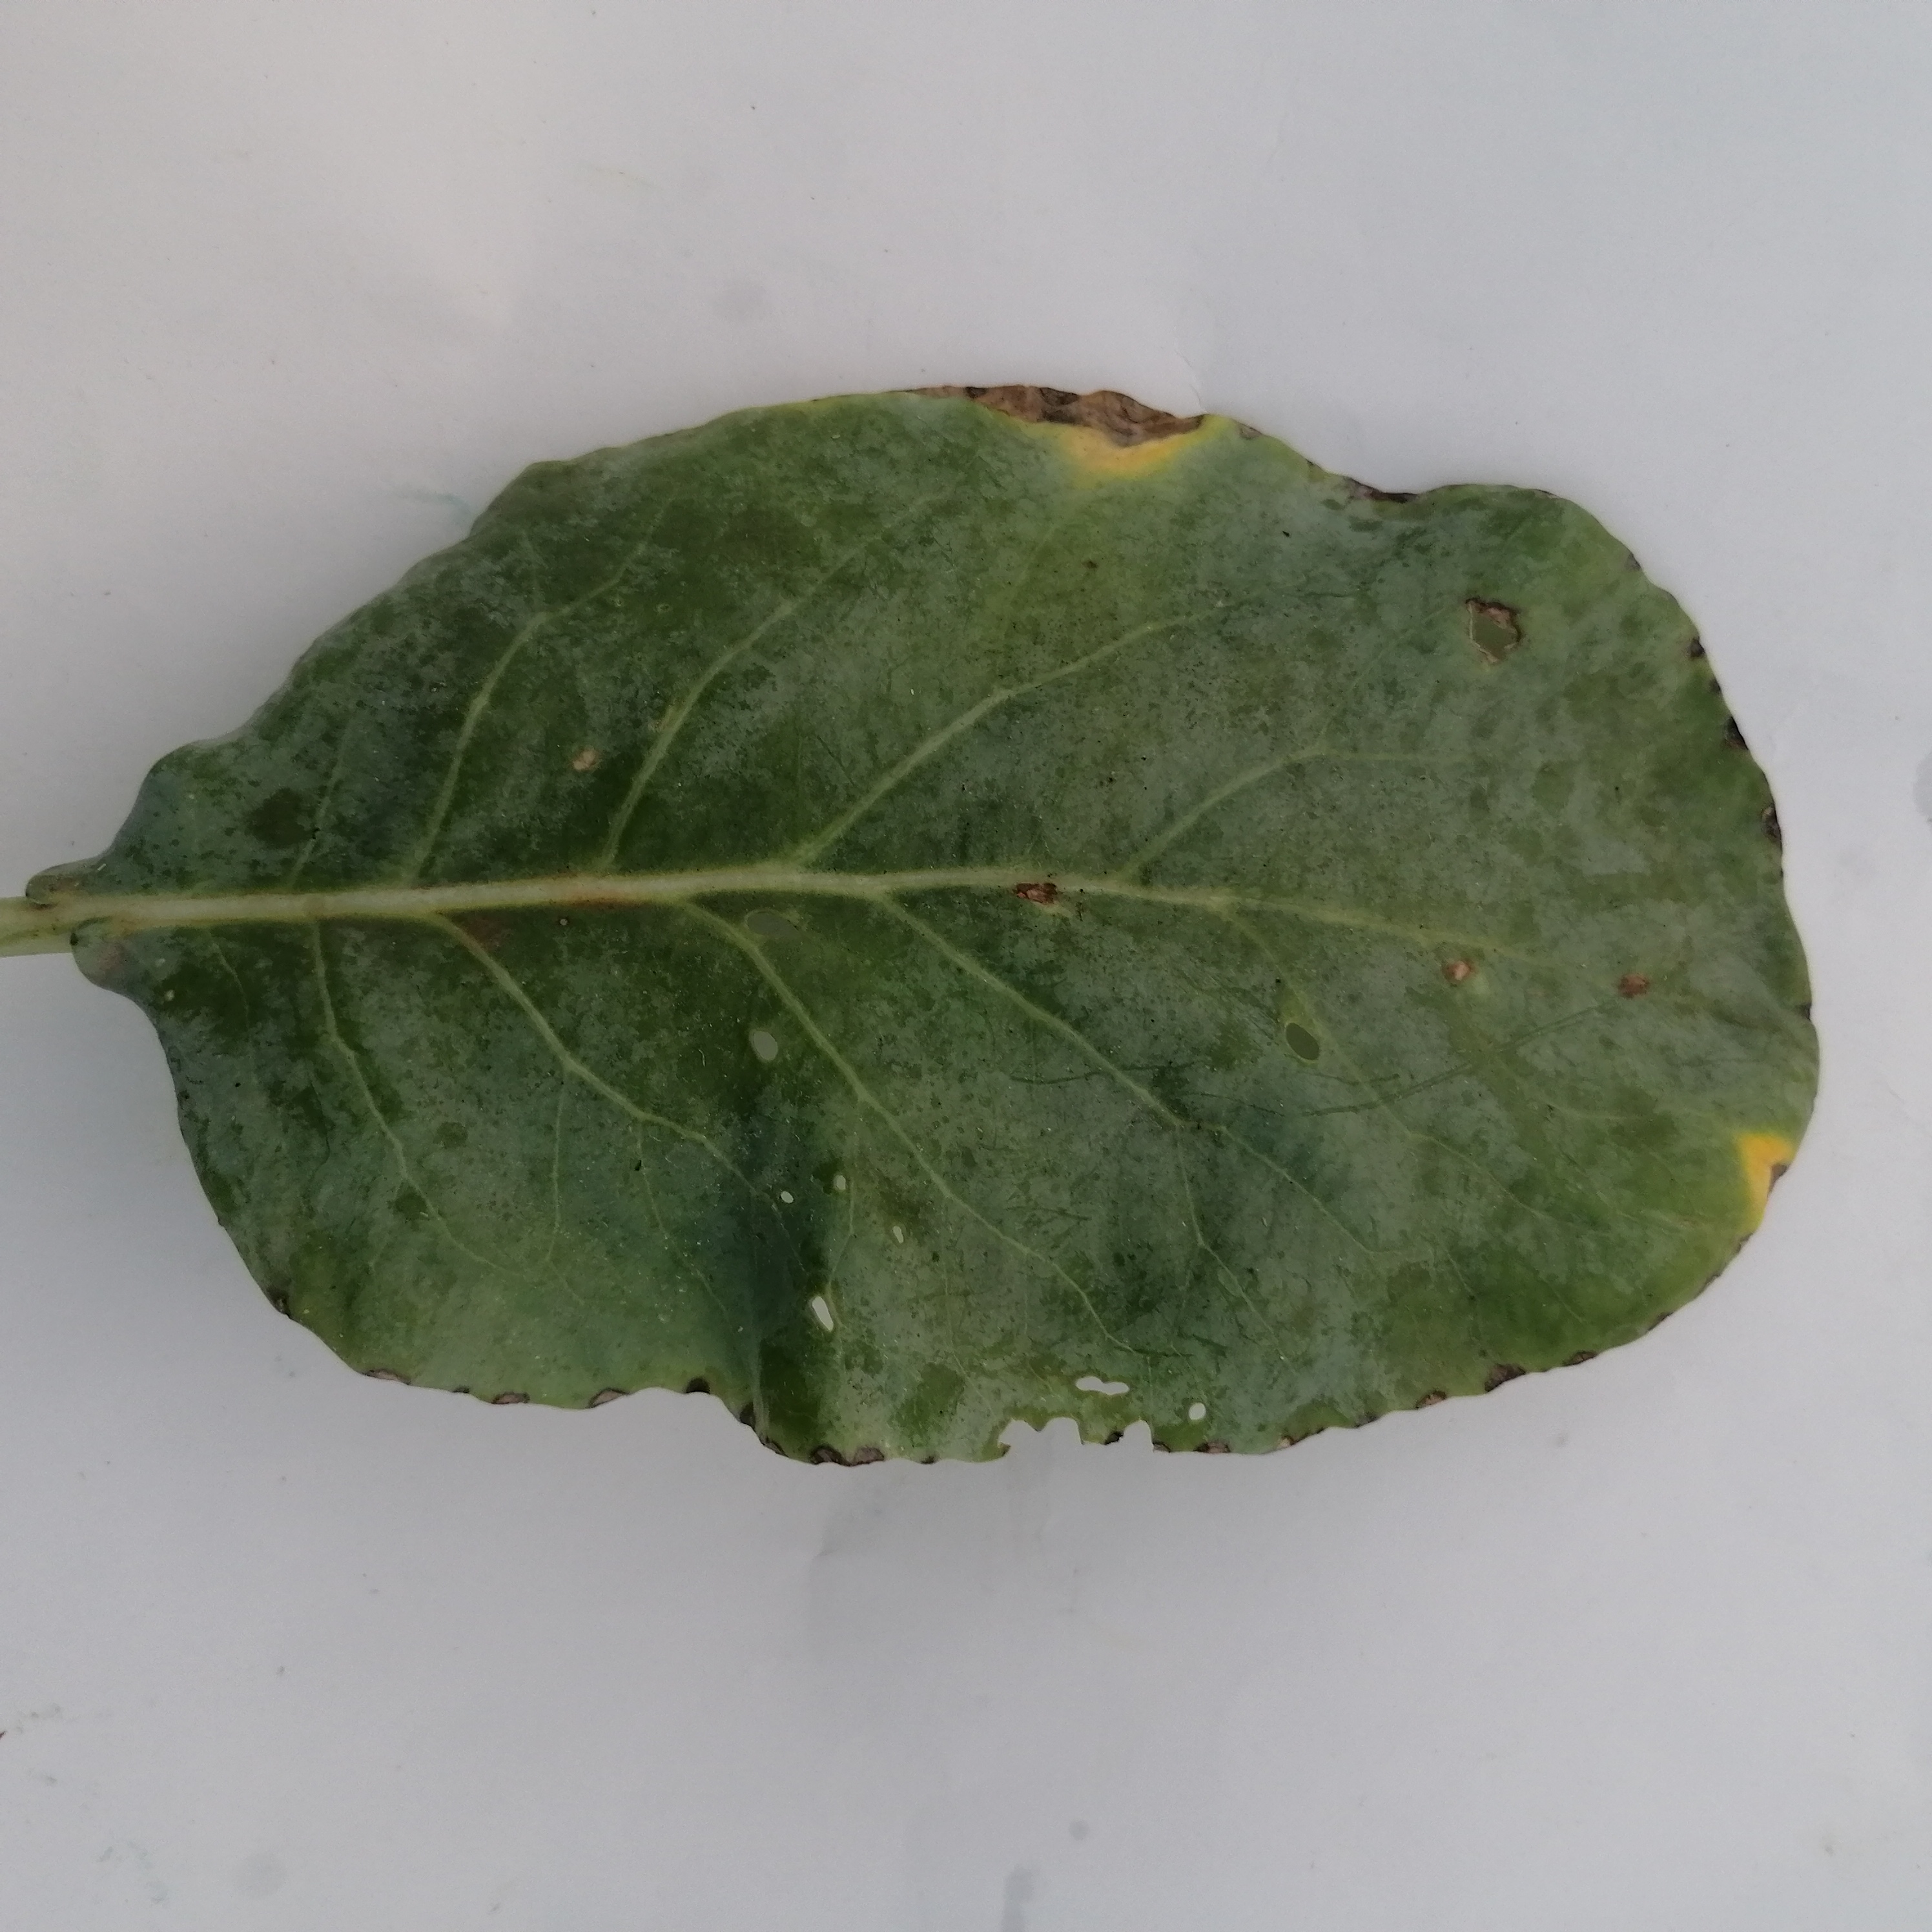
Label: Black Rot